96P/Machholz

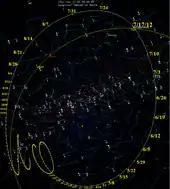
Starmap of 2012 perihelion

Between July 12–17, 2012, 96P/Machholz was visible in the SOHO LASCO/C3 field of view and expected to brighten to about magnitude +2. Two small faint fragments of 96P/Machholz were detected in the SOHO C2 images. The fragments were five hours ahead of 96P/Machholz, and probably fragmented from the comet during the 2007 perihelion passage.